List of local nature reserves in Leicestershire

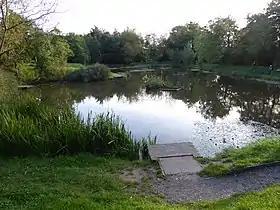
Snibston Grange

Leicestershire is a county in the East Midlands of England. The area of the administrative county is and the population according to the 2011 census is 980,000. Leicester City Council is a unitary authority, and the rest of the county is administered by Leicestershire County Council at the top level, with seven district councils in the second tier, Blaby, Charnwood, Harborough, Hinckley and Bosworth, Melton, North West Leicestershire and Oadby and Wigston.